Answer in natural language. How many DiningTables are visible in the scene? Choose between the following options: 6, 1, 2, 4 or 5
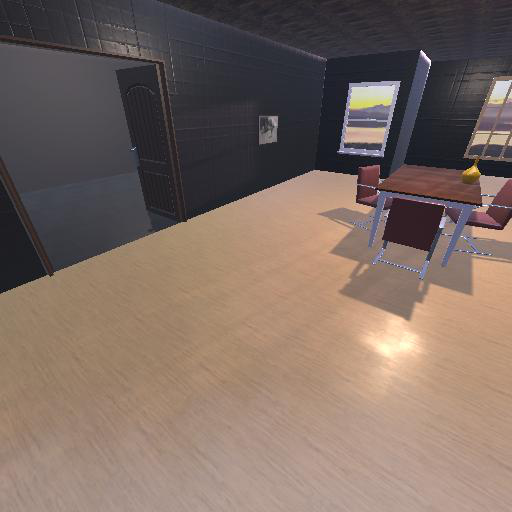
<answer>1</answer>